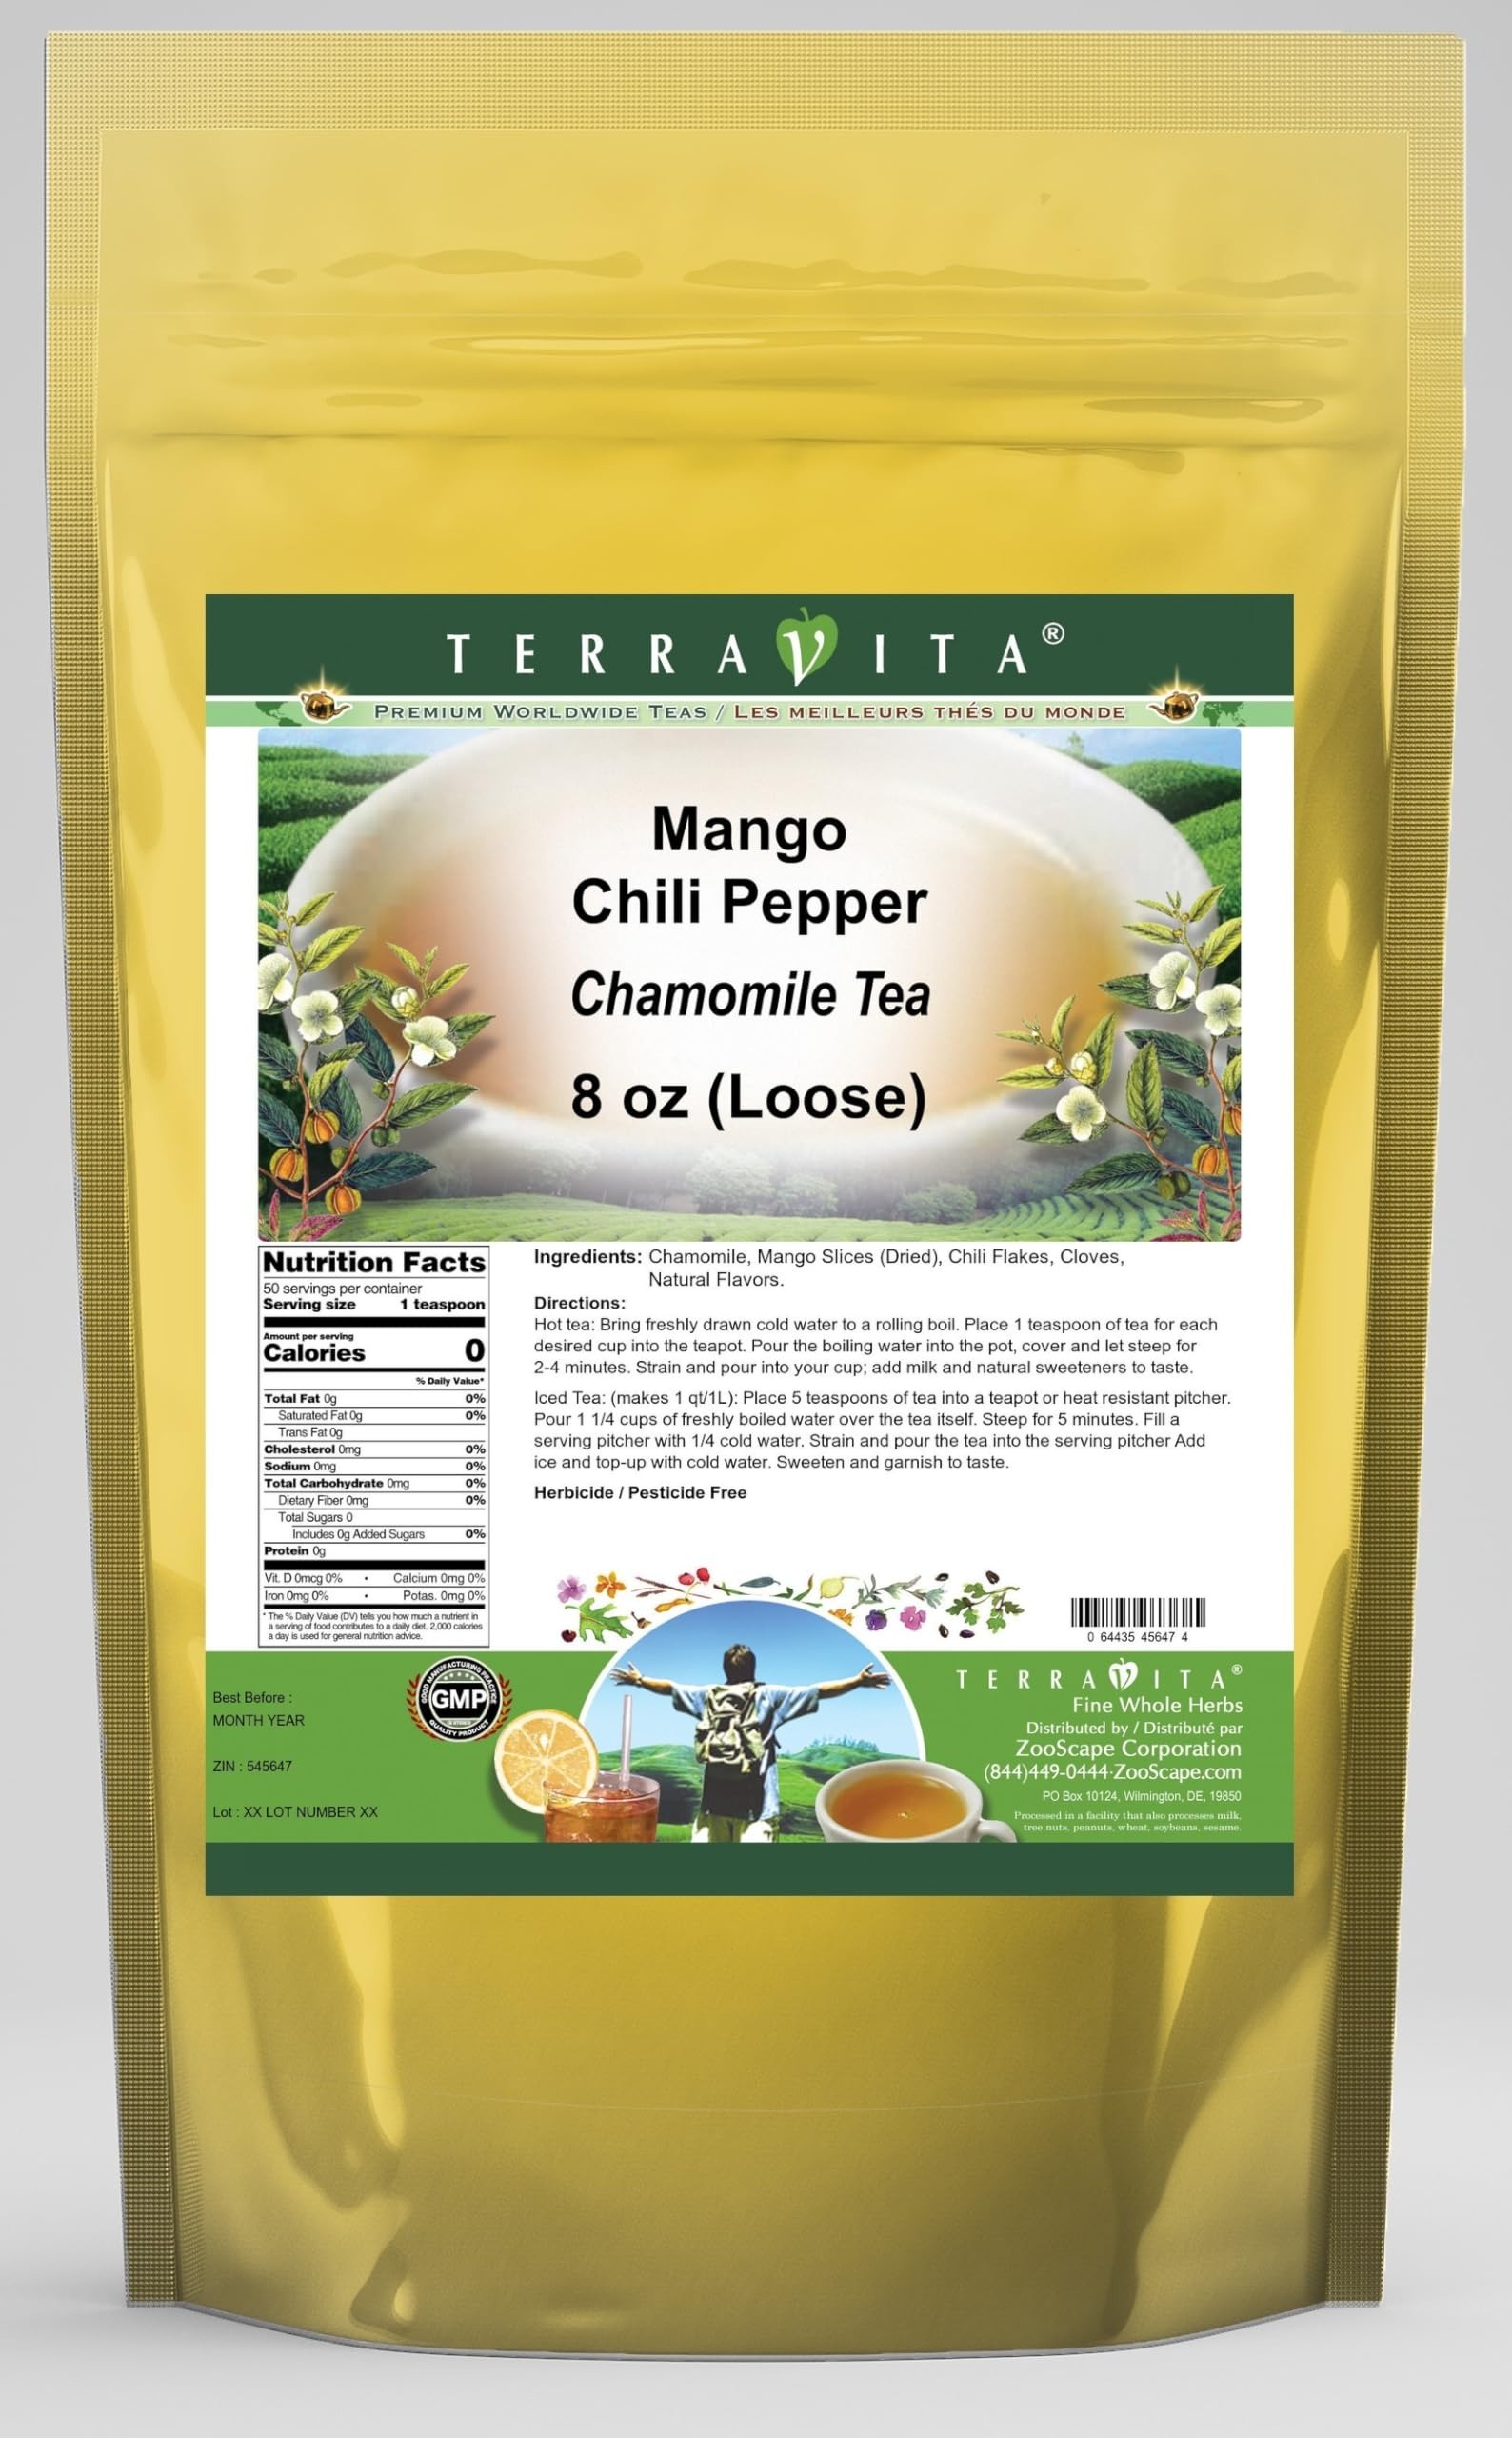
Item Name: Mango Chili Pepper Chamomile Tea (Loose) (8 oz, ZIN: 545647)
Bullet Point 1: Our Mango Chili Pepper Chamomile Tea is a delicious flavored Chamomile tea with Mango Slices, Chili Flakes and Cloves that you will enjoy relaxing with anytime! The natural Mango Chili Pepper taste is delicious! - Ingredients: Chamomile tea, Mango Slices, Chili Flakes, Cloves and Natural Mango Chili Pepper Flavor.
Bullet Point 2: No fillers.
Bullet Point 3: Manufacturer: TerraVita
Bullet Point 4: Size: 8 oz
Bullet Point 5: Loose Leaf Chamomile Tea - Packed in a convenient upright pouch!
Product Description: Our Mango Chili Pepper Chamomile Tea is a delicious flavored Chamomile tea with Mango Slices, Chili Flakes and Cloves that you will enjoy relaxing with anytime! The natural Mango Chili Pepper taste is delicious! - Ingredients: Chamomile tea, Mango Slices, Chili Flakes, Cloves and Natural Mango Chili Pepper Flavor. - Hot tea brewing method: Bring freshly drawn cold water to a rolling boil. Place 1 teaspoon of tea for each desired cup into the teapot. Pour the boiling water into the pot, cover and let steep for 2-4 minutes. Strain and pour into your cup; add milk and natural sweeteners to taste. - Iced tea brewing method: (to make 1 liter/quart): Place 5 teaspoons of tea into a teapot or heat resistant pitcher. Pour 1 1/4 cups of freshly boiled water over the tea itself. Steep for 5 minutes. Fill a serving pitcher with 1/4 cold water. Strain and pour the tea into the serving pitcher Add ice and top-up with cold water. Sweeten and garnish to taste. - TerraVita is an exclusive line of premium-quality, natural source products that use only the finest, purest and most potent ingredients found around the world. TerraVita is hallmarked by the highest possible standards of purity, potency, stability and freshness. All of our products are prepared with the highest elements of quality control, from raw materials through the entire manufacturing process, up to and including the moment that the bottles or bags are sealed for freshness and shipped out to you. Our highest possible standards are certified by independent laboratories and backed by our personal guarantee. - TerraVita exists to meet and ensure your family's health and wellness without the harmful effects of chemicals and health products. We strive to make all of our products affordable and reliable and are constantly sear
Value: 8.0
Unit: Ounce

Price: 29.36